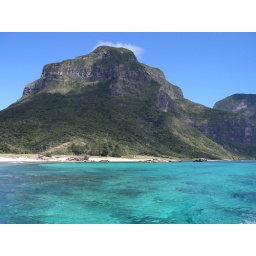
beautiful clear water in the lagoon!